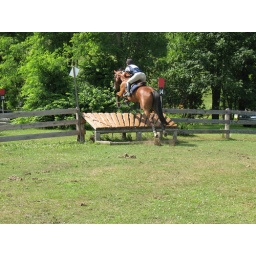
random horse i liked at HPF in VT USA doing cross country in summer 2007..